List of wooden synagogues

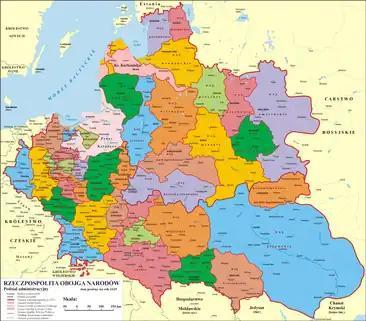
Polish-Lithuanian Commonwealth in 1619

The list of wooden synagogues shows destroyed and extant synagogues, the builders of which adapted an architecture traditional in Central and Eastern Europe to the requirements of Jewish worship. All the large, representative wooden synagogues were destroyed by the end of World War II. Today only a few simple wooden synagogues exist, most of them in Lithuania. Synagogues that no longer exist are recorded as far as they are more precisely known from drawings or photographs.